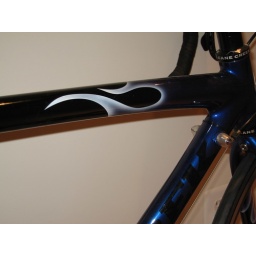
Notice the custom paint work- black undercoat with a royal blue flame with white tips- beautiful job by the Trek boys